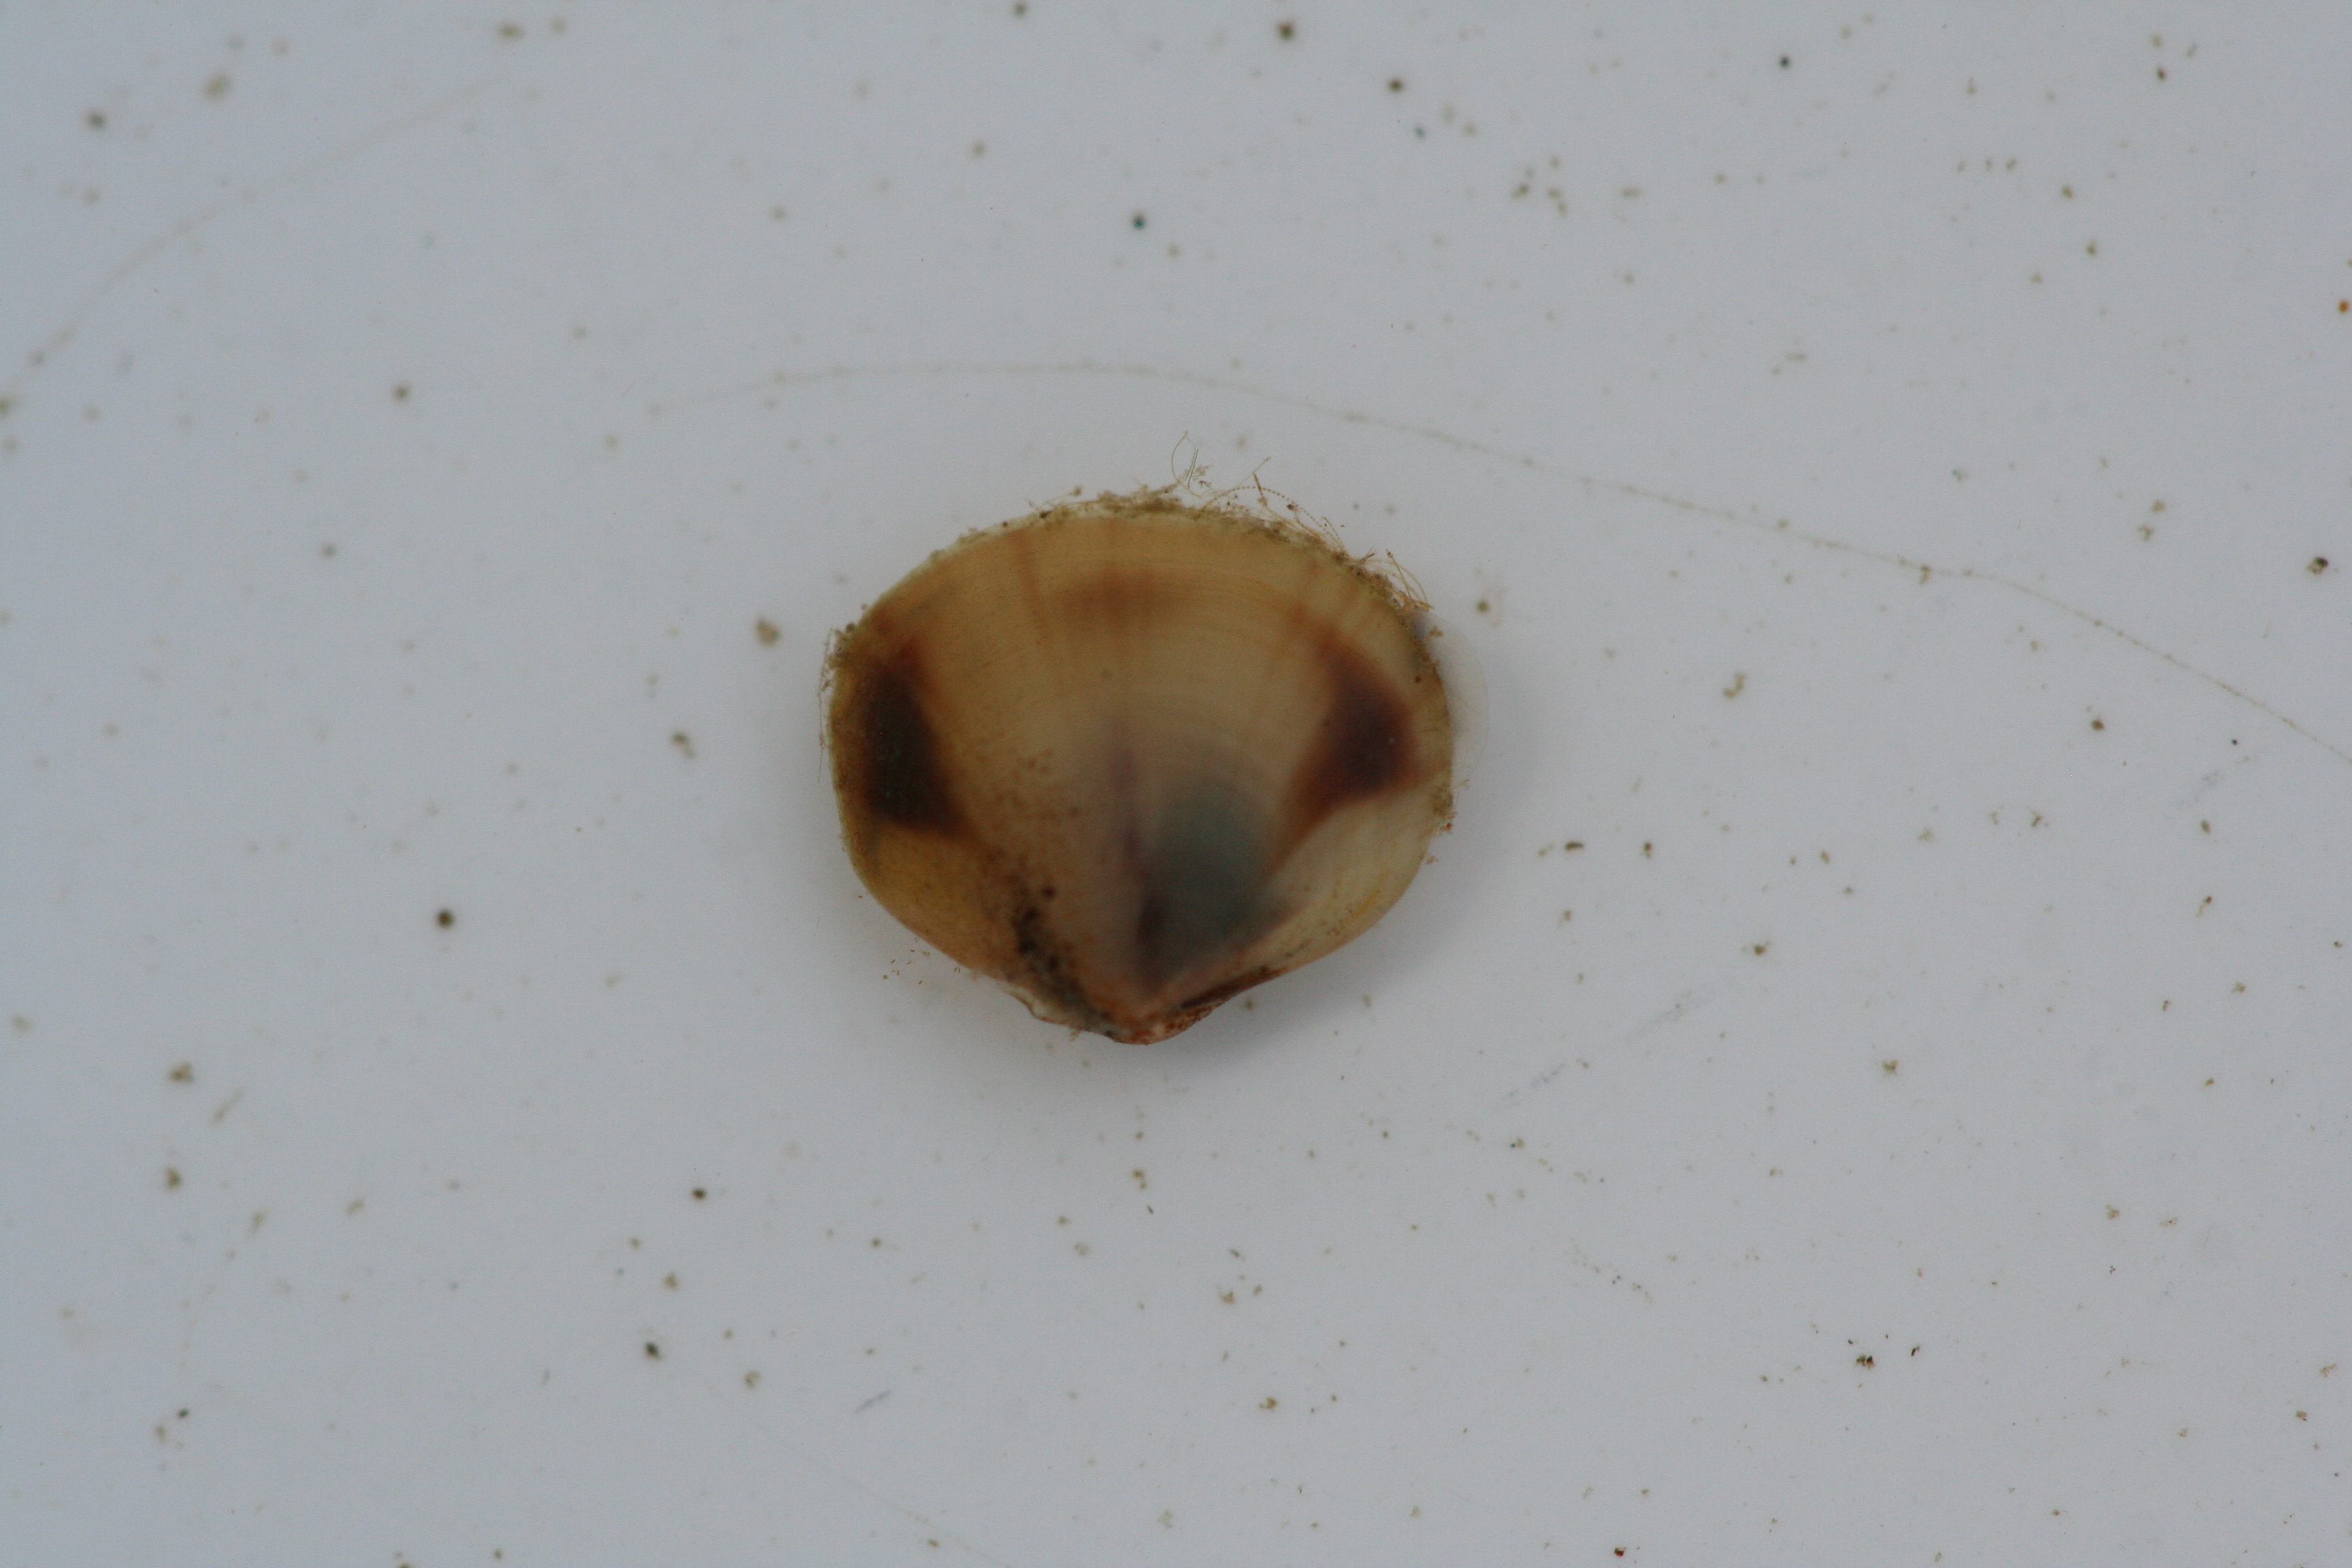
Macroinvertebrate group: snails_clams_mussels